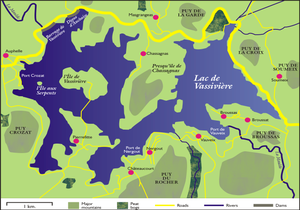
Le lac de Vassivière est un lac artificiel français de 9,76 km² qui fut créé par la construction d'un barrage situé sur la Maulde à la sortie de son vallon encadré par ses deux collines, à l'endroit idéal pour construire un barrage. Plan d'eau le plus important du Limousin et un des plus grands lacs artificiels de France, il se situe au nord-ouest du plateau de Millevaches, au sein d'une forêt épaisse, séparé en deux par les départements de la Creuse et de la Haute-Vienne, et à proximité de la Corrèze.